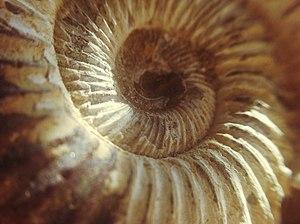
La collecte de fossiles est le fait de prélever des fossiles à des fins d'étude scientifique, de loisir ou dans un but lucratif. La collecte par des amateurs a précédé la paléontologie moderne et perdure encore de nos jours. Les fossiles présentent un intérêt scientifique, mais aussi commercial. Une partie de la vente de fossiles relève du trafic illégal.